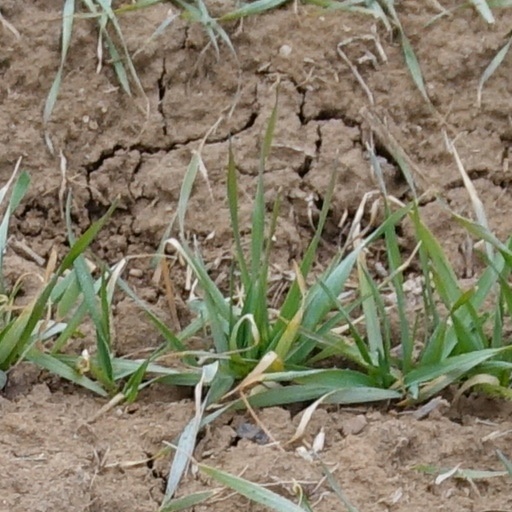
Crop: wheat